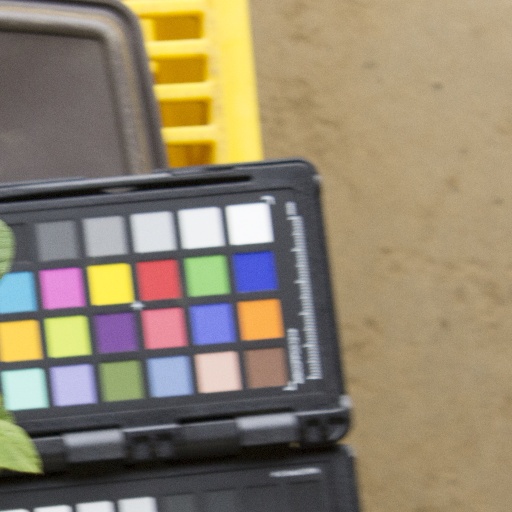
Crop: soybean